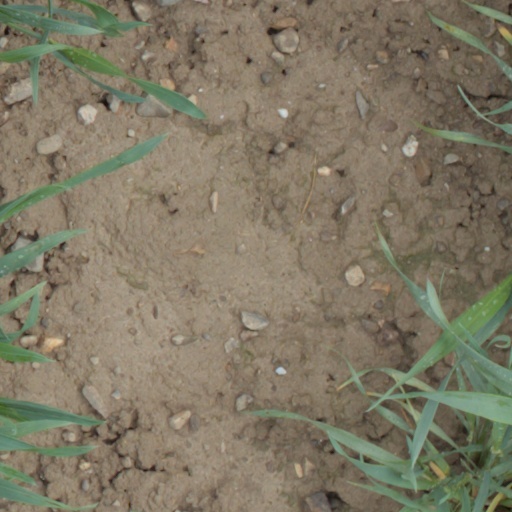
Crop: wheat